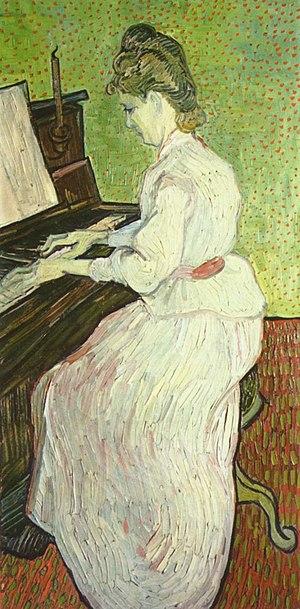
Le double carré est un format de châssis entoilé pour peinture. La taille est inhabituelle, une dimension étant exactement deux fois plus grande que l'autre.